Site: brandenburg
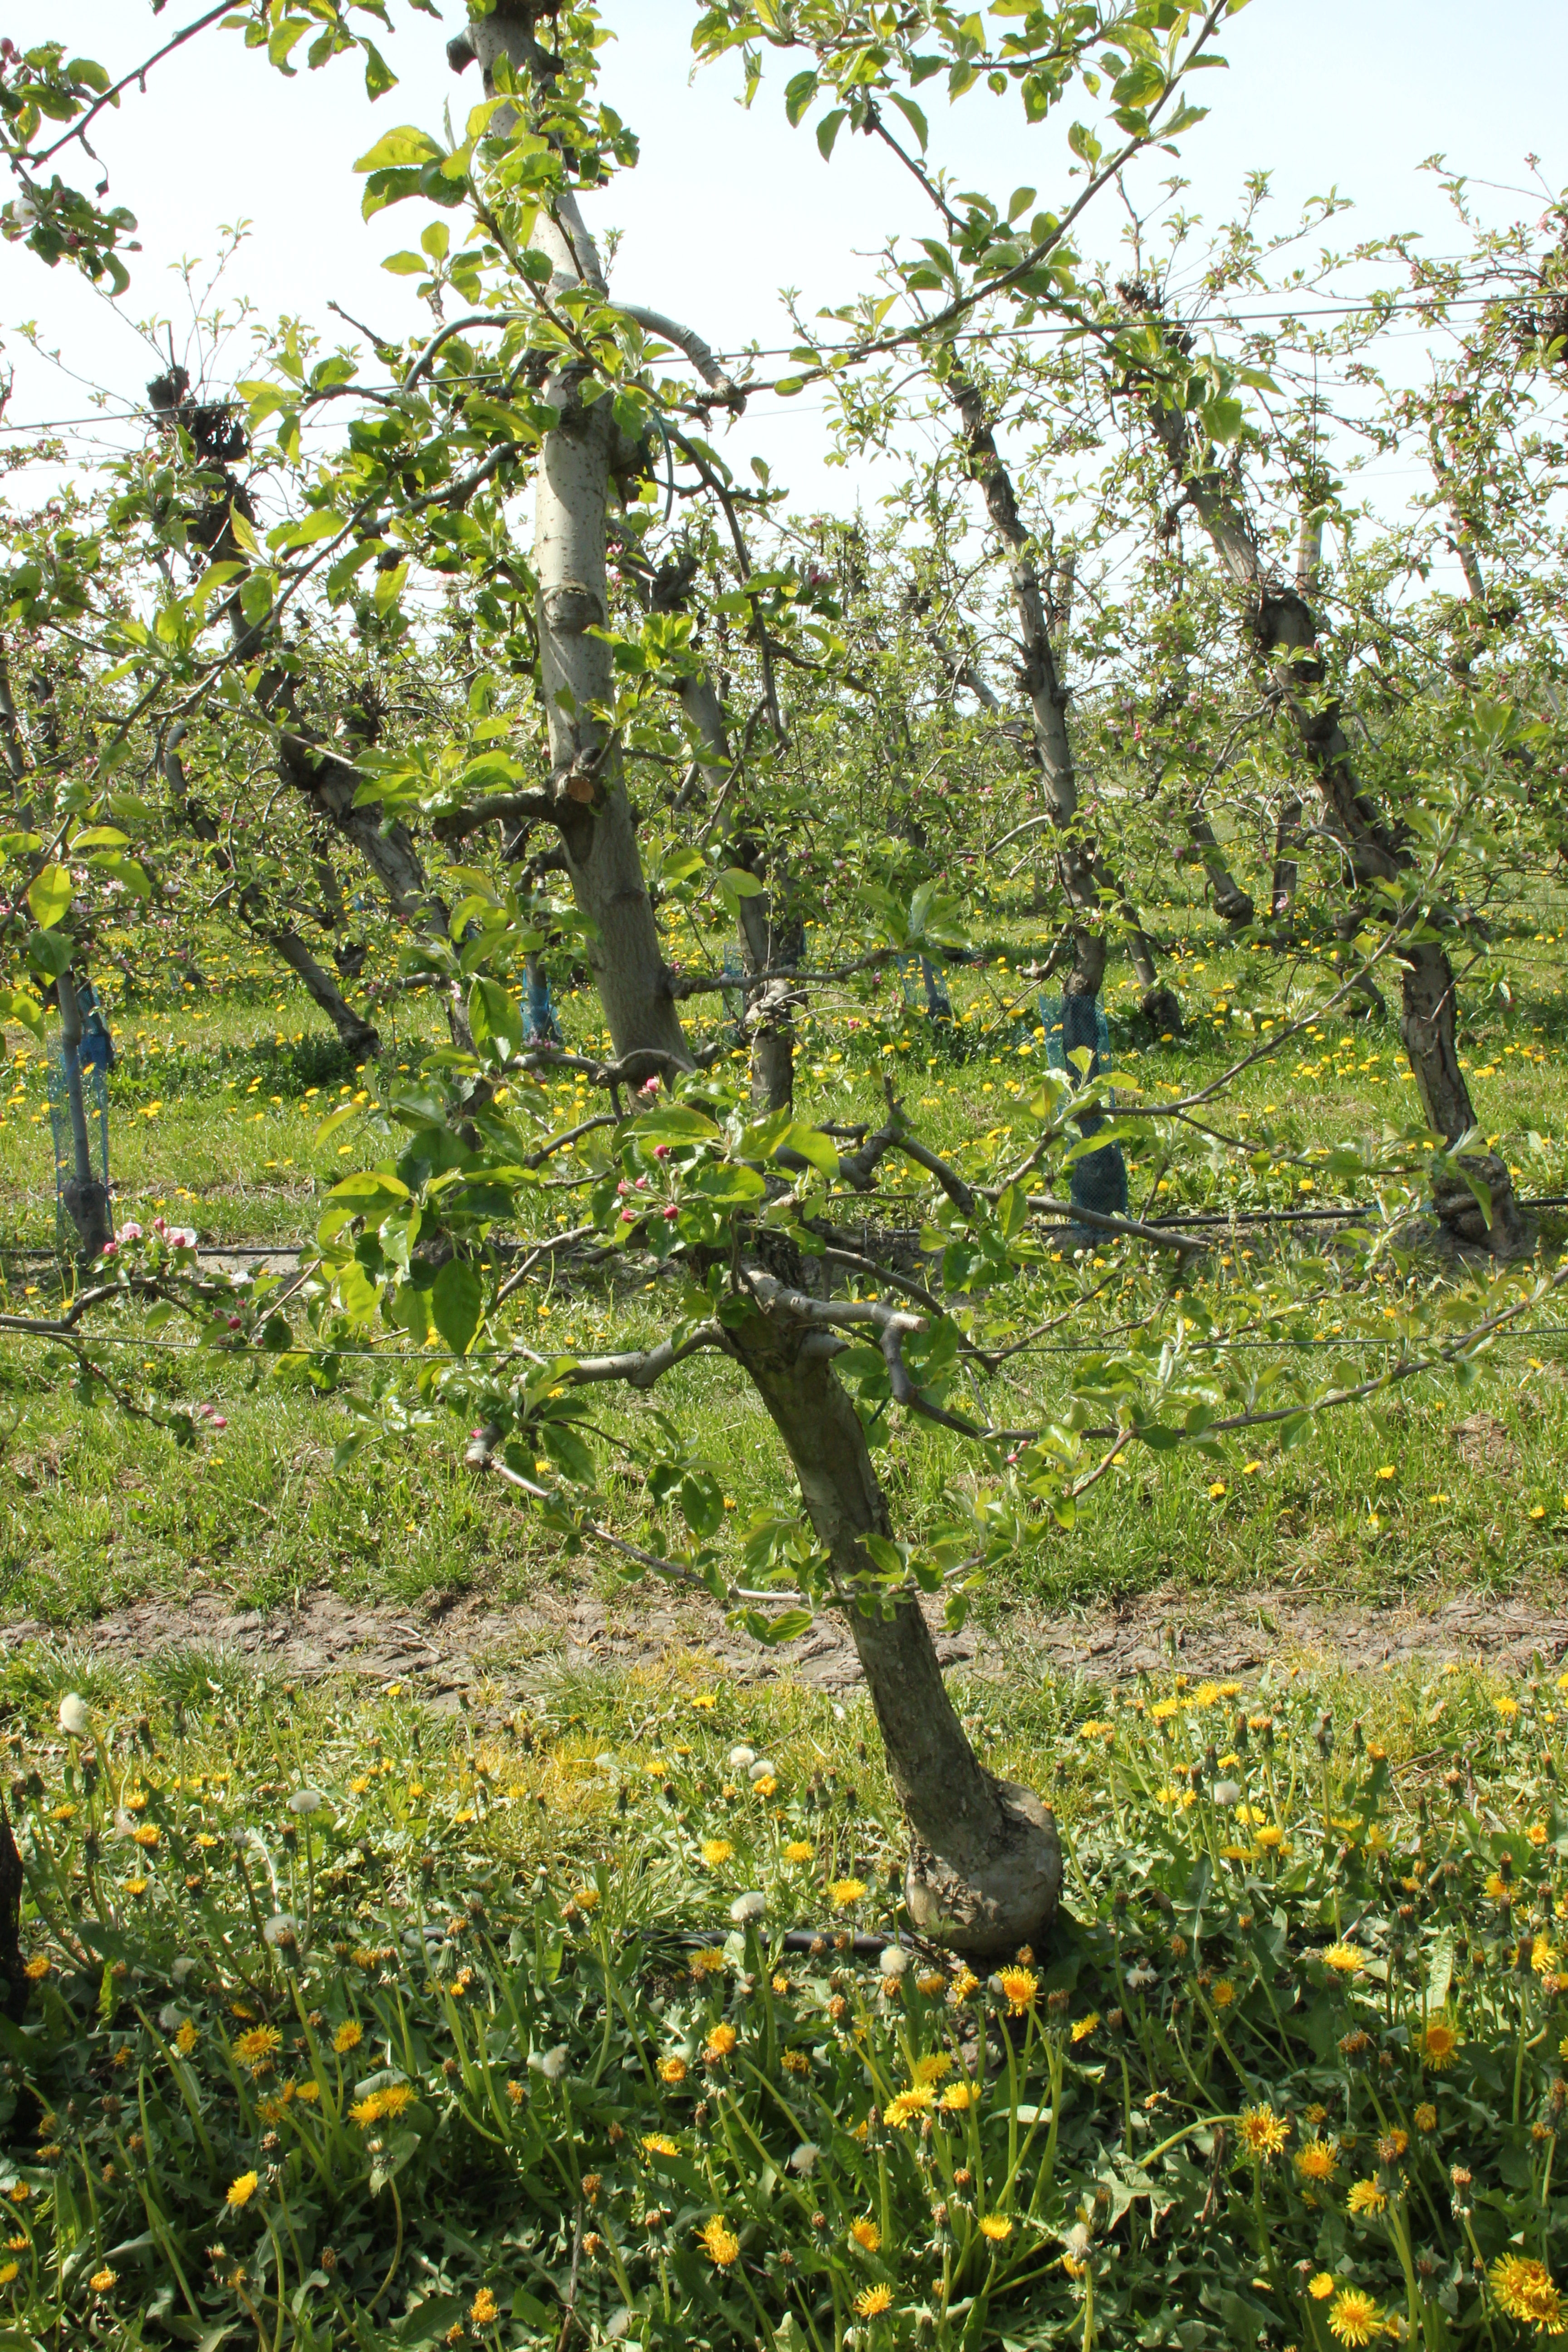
Growth stage (BBCH 60): Flowering